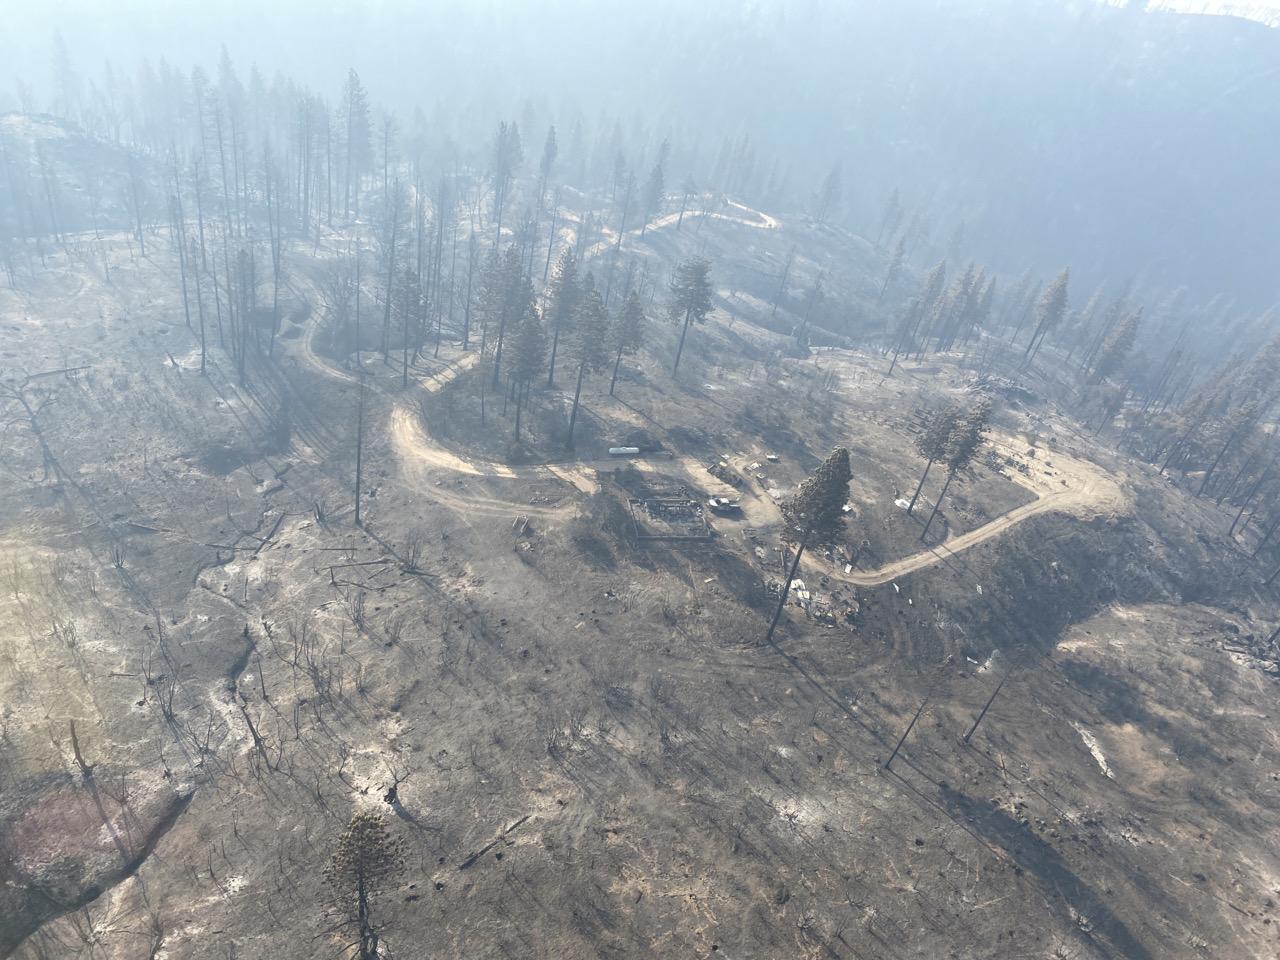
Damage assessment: destroyed